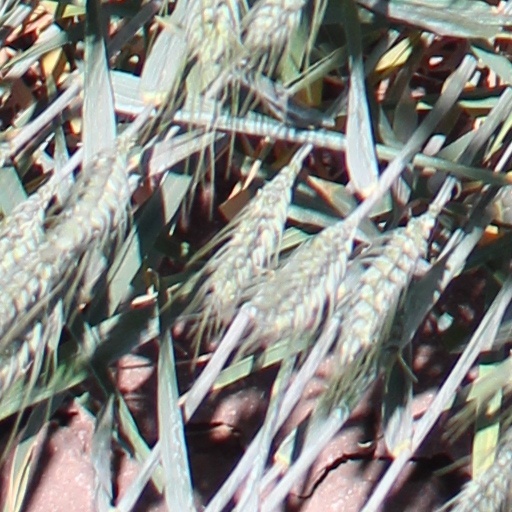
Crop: wheat